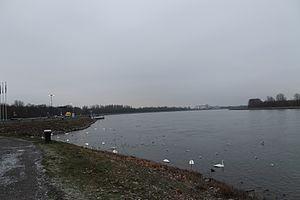
Drusenheim est une commune française située dans le département du Bas-Rhin, en région Grand Est.